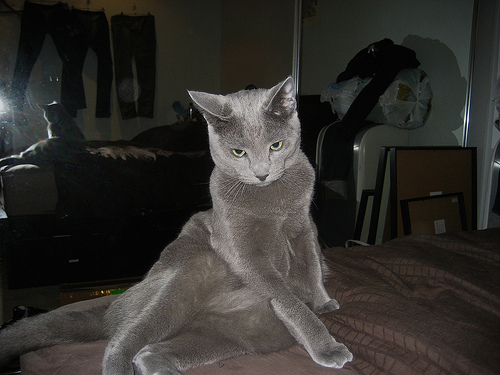
Animal: cat
Breed: Russian Blue